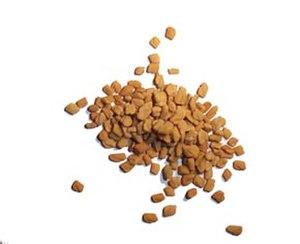
Le fenugrec, ou trigonelle fenugrec, aussi appelé trigonelle ou sénégrain, est une plante herbacée de la famille des Fabaceae, section des protéagineux. Il est utilisé principalement comme plante médicinale et condimentaire.